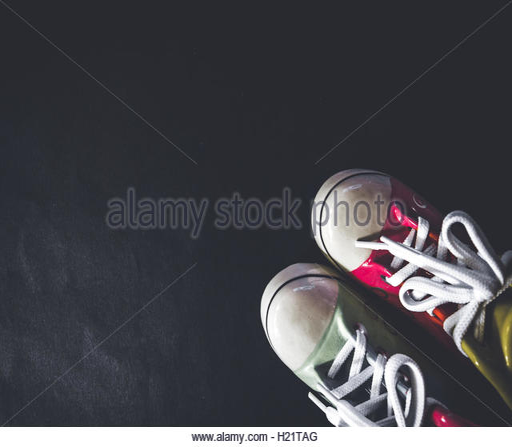
pair of shoes arranged on the bottom right corner for this shot